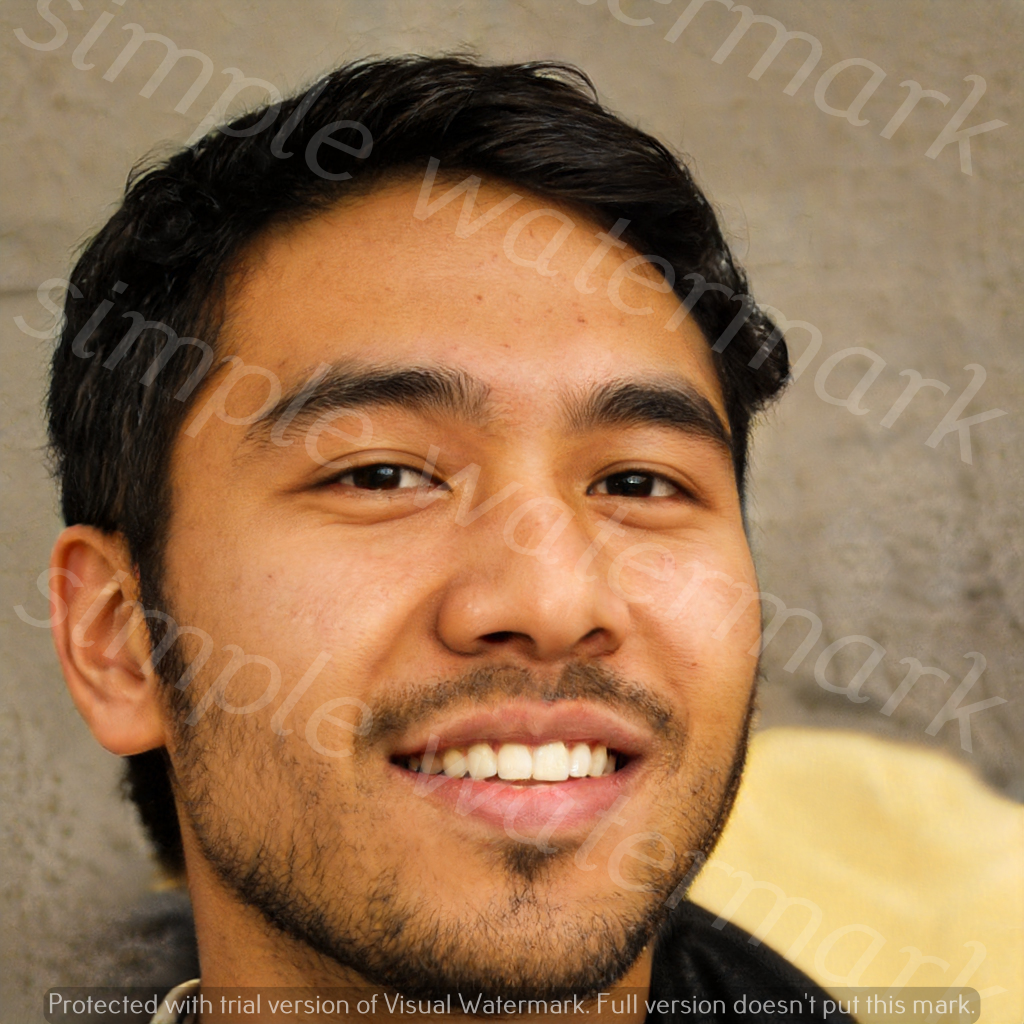
Label: Watermark